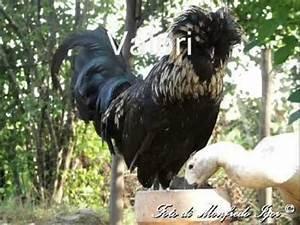
chicken